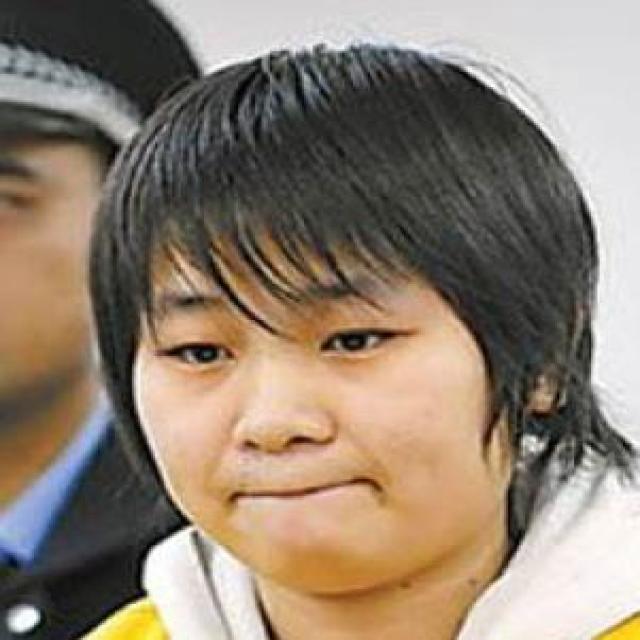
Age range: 13-20